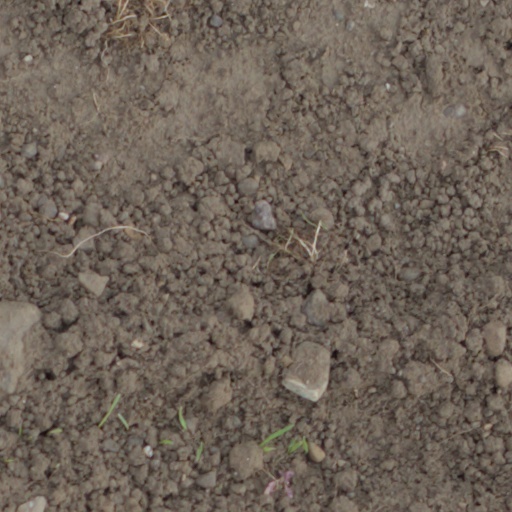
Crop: wheat